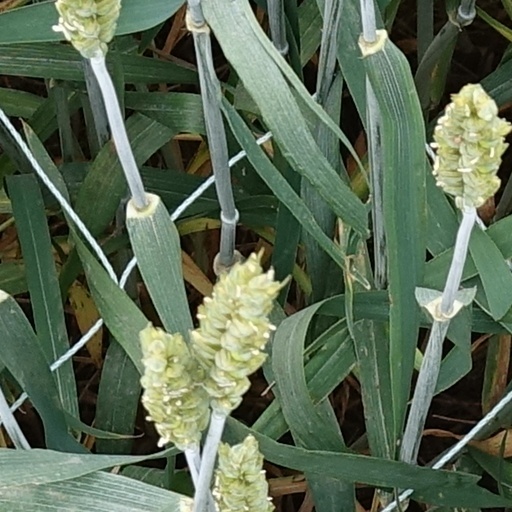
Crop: wheat